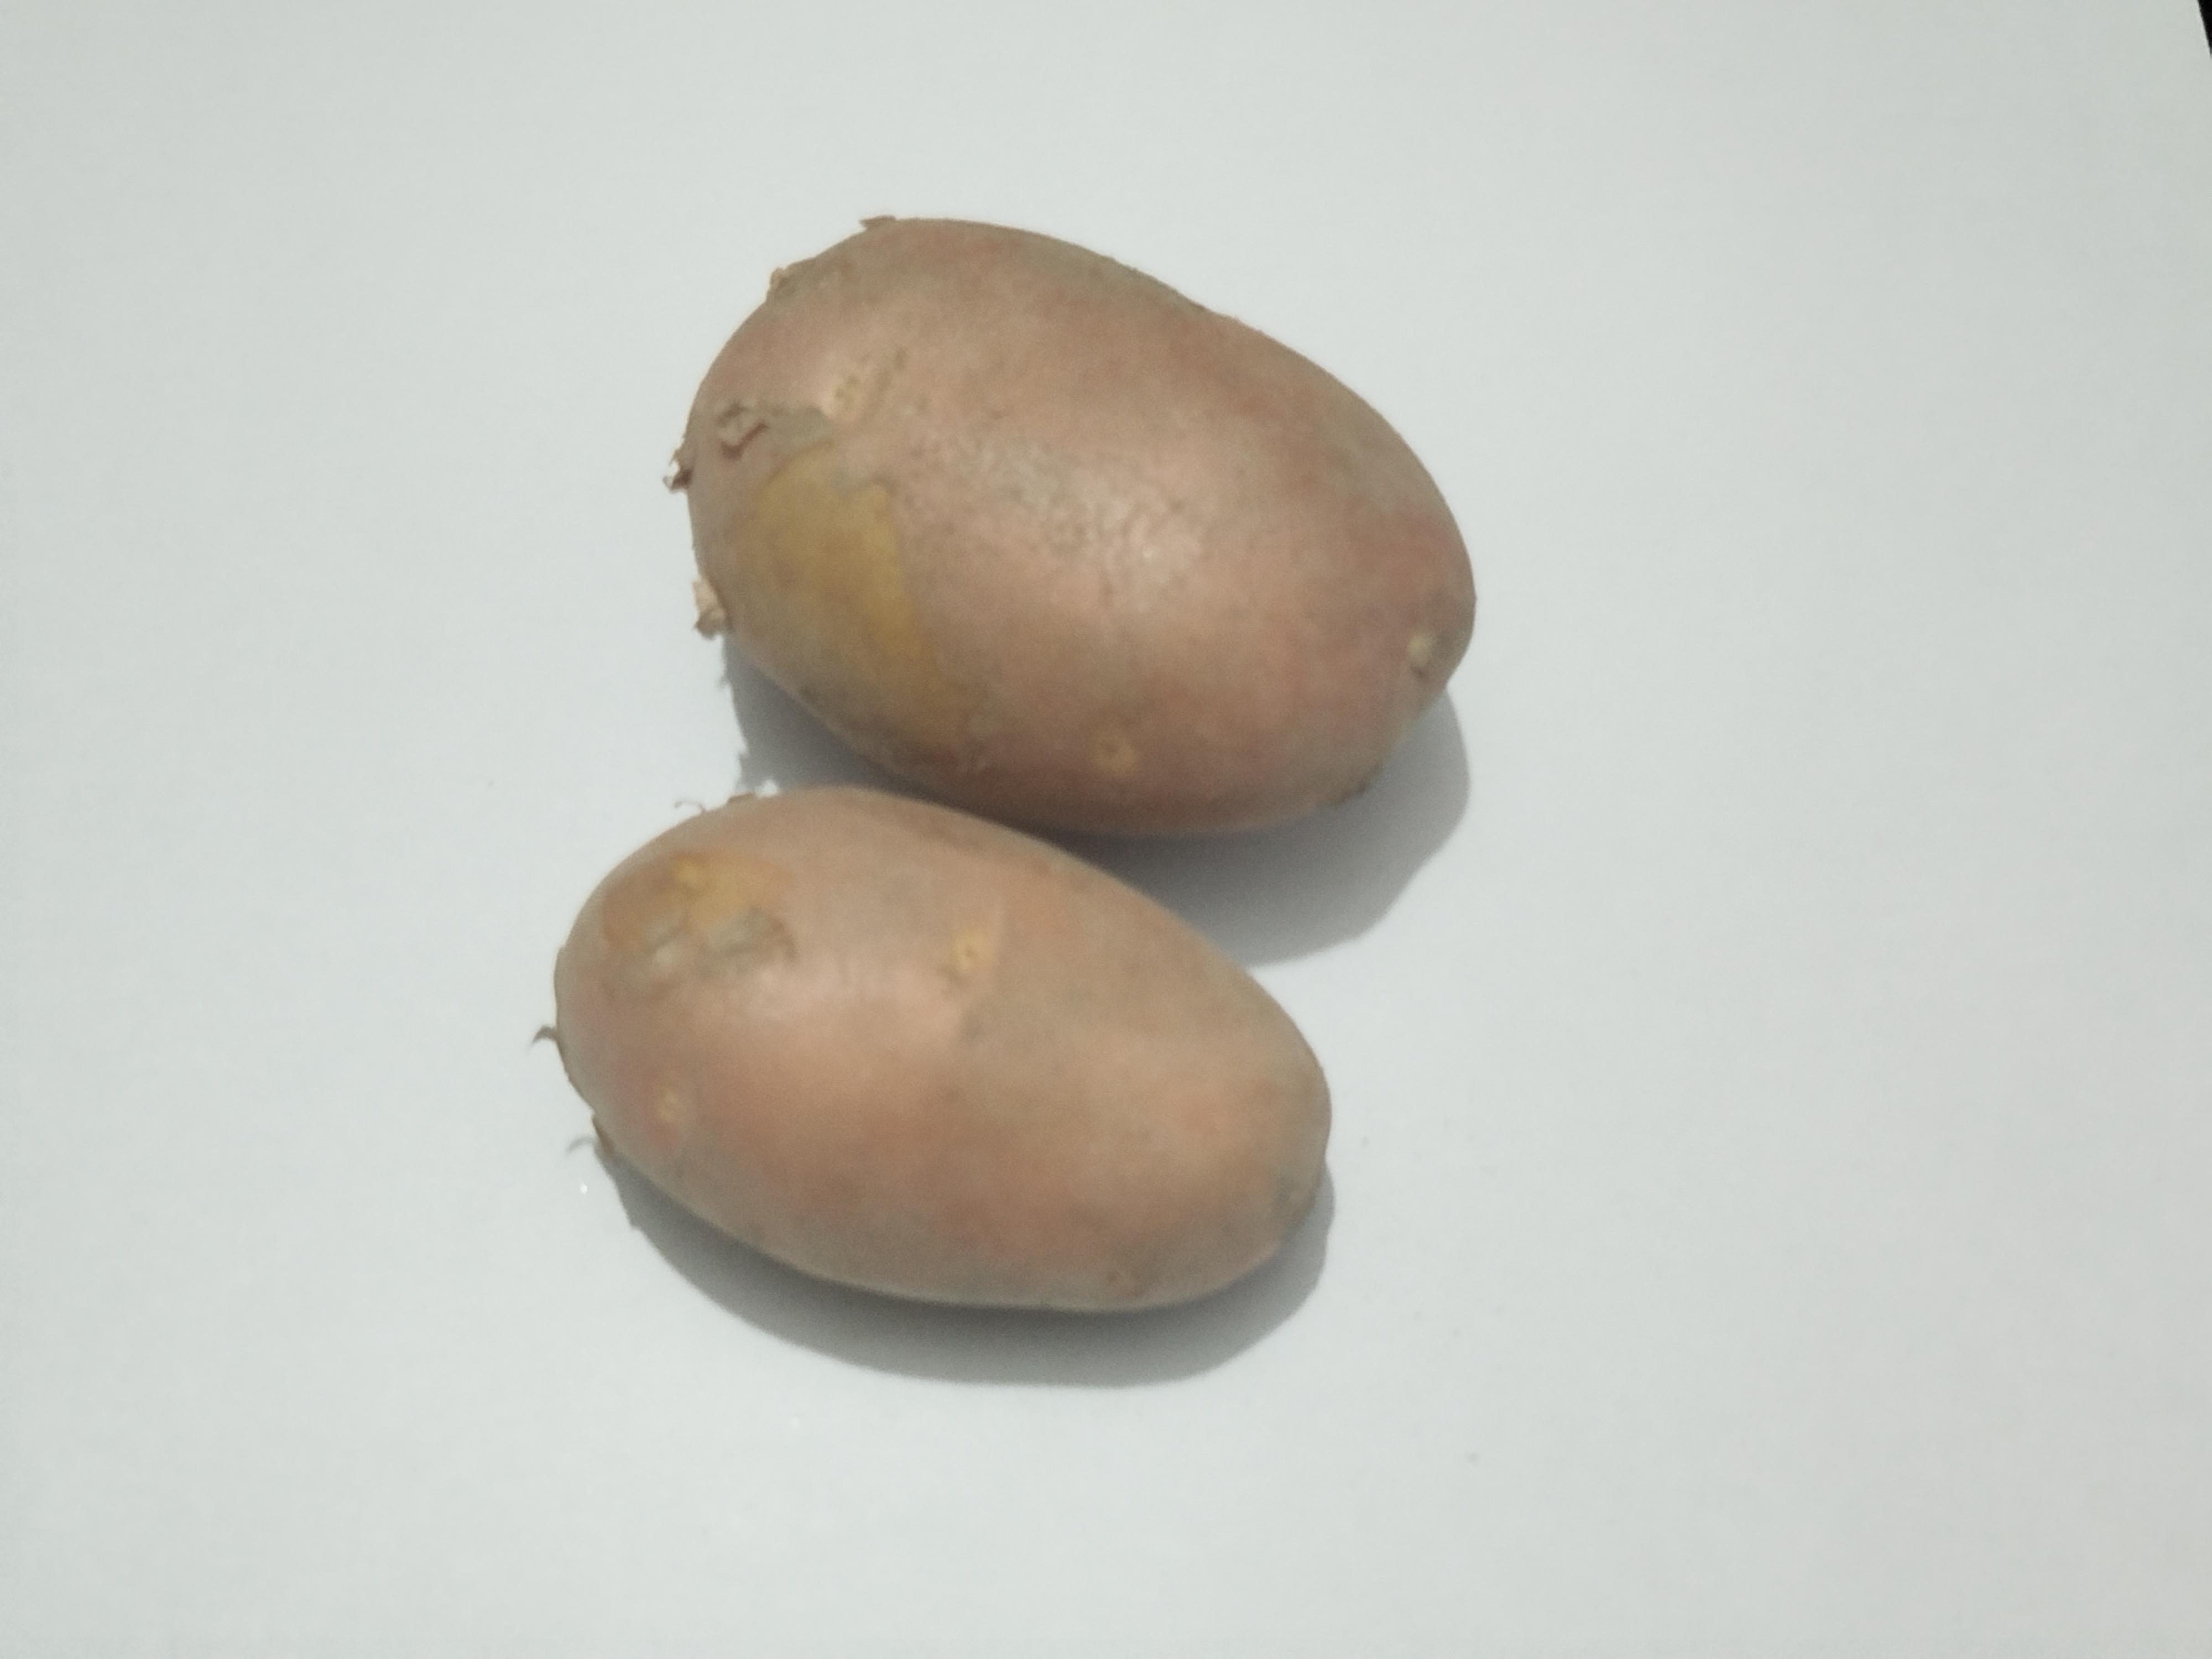
Label: Potato